Londinium

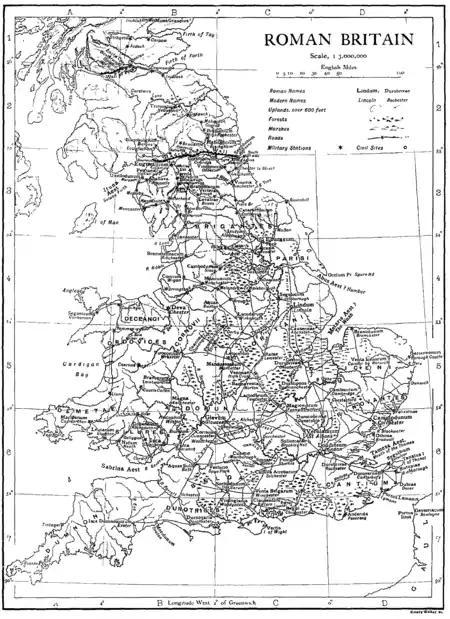

The site guarded the Romans' bridgehead on the north bank of the Thames and a major road nexus shortly after the invasion. It was centred on Cornhill and the River Walbrook, but extended west to Ludgate Hill and east to Tower Hill. Just prior to the Roman conquest, the area had been contested by the Catuvellauni based to the west and the Trinovantes based to the east; it bordered the realm of the Cantiaci on the south bank of the Thames.